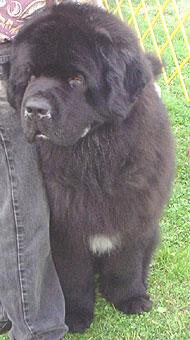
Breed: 215-n000031-Newfoundland